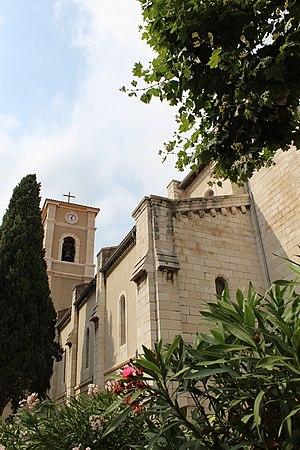
L'église Saint-Michel.
Cassis est une commune du département des Bouches-du-Rhône et de la région administrative Provence-Alpes-Côte d'Azur. Elle est caractérisée par les falaises présentes sur son territoire et par les vins de Cassis produits dans la région. Le tourisme joue un rôle important dans l'économie de cette commune.